Iberian Peninsula

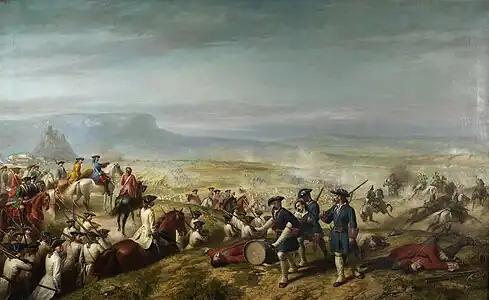
The battle of Almansa was the decisive battle in the War of the Spanish Succession

In 1580, after the political crisis that followed the 1578 death of King Sebastian, Portugal became a dynastic composite entity of the Hapsburg Monarchy; thus, the whole peninsula was united politically during the period known as the Iberian Union (1580–1640). During the reign of Philip II of Spain (I of Portugal), the Councils of Portugal, Italy, Flanders and Burgundy were added to the group of counselling institutions of the Hispanic Monarchy, to which the Councils of Castile, Aragon, Indies, Chamber of Castile, Inquisition, Orders, and Crusade already belonged, defining the organization of the Royal court that underpinned the Polysynodial System through which the empire operated. During the Iberian union, the "first great wave" of the transatlantic slave trade happened, according to Enriqueta Vila Villar, as new markets opened because of the unification gave thrust to the slave trade.